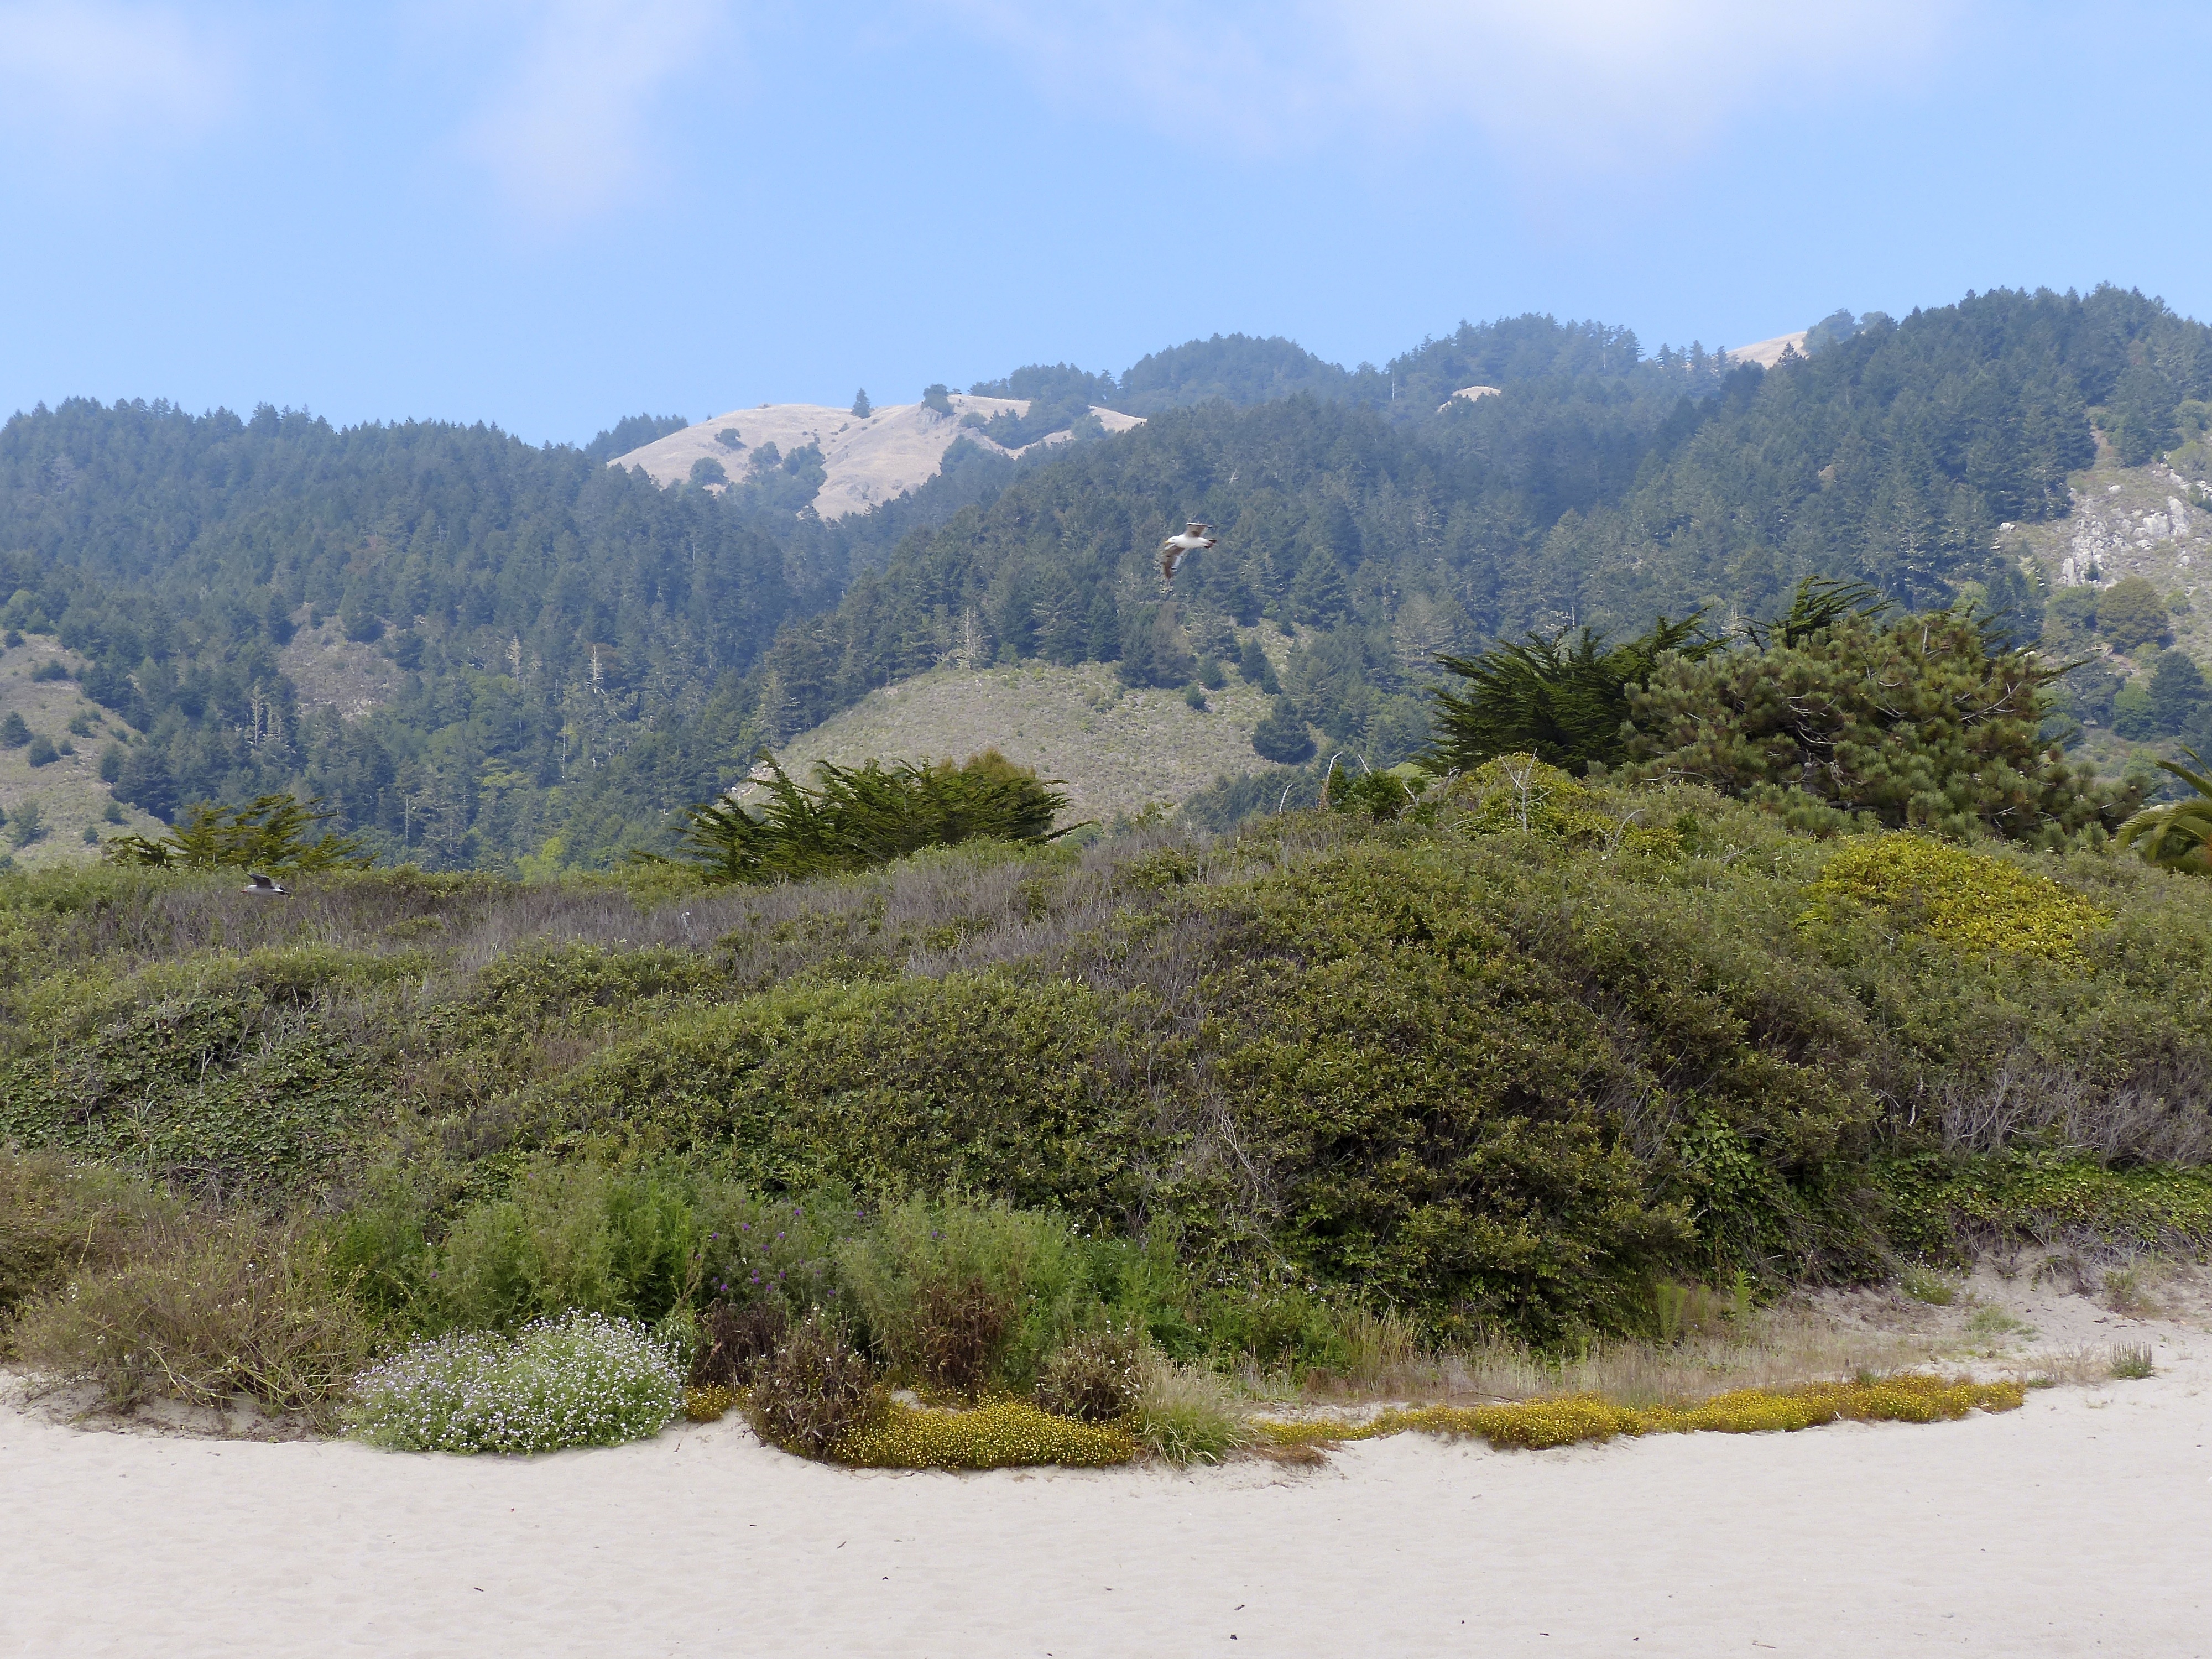
beach, landscape, tree, forest, wilderness, mountain, trail, hill, lake, valley, mountain range, travel, usa, california, ridge, sanfrancisco, geology, plateau, county, habitat, ecosystem, stinson, marin, landform, natural environment, geographical feature, mountainous landforms